Mediator (coactivator)

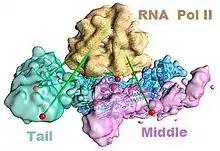
: Structural model of Mediator's tail and middle bound to RNA polymerase II

Mediator was originally discovered because it was important for RNA polymerase II function, but it has many more functions than just interactions at the transcription start site.